Charlie Dummett

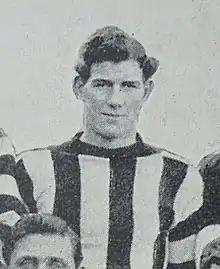
Dummett in 1909

Herbert Charles Dummett (9 January 1891 – 4 May 1976) was an Australian rules footballer who played with Collingwood in the Victorian Football League (VFL).